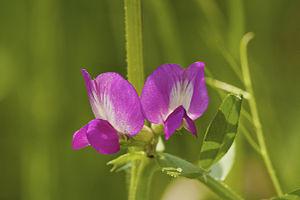
Vicia sativa, la vesce commune ou vesce cultivée, est une espèce de plantes dicotylédones de la famille des Fabaceae, originaire d'Eurasie. Ce sont des plantes herbacées annuelles, grimpantes, souvent cultivées comme plantes fourragères.